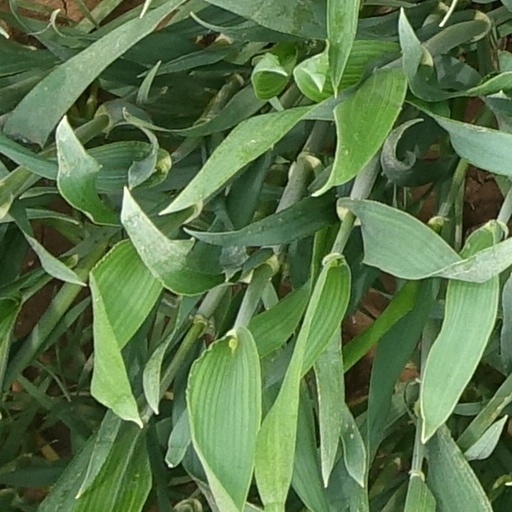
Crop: wheat